Ski warfare

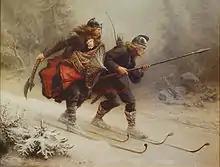
Skiing Birkebeiners.

Ski warfare is first recorded by the Danish historian Saxo Grammaticus in the 13th century. During the Battle of Oslo in 1161, Norwegian troops used skis for reconnoitering. They were also used in 1452 in Sweden, and in the 15th to 17th centuries by various other Scandinavian countries. Norwegian Captain Jens Emahusen wrote a military ski manual "Skiloperegglement" in 1733. In 1767, military ski competitions began. They evolved into the biathlon.